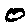
Label: 0